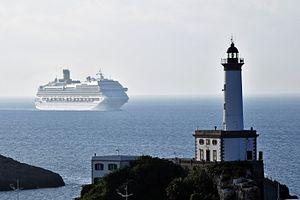
Ibiza est la plus grande des îles Pityuses et l'une des quatre îles habitées de l'archipel des Baléares. En effet, elle est considérée, de façon abusive en géographie ancienne mais acceptable sur un plan d'administration politique ou d'histoire récente, comme l'une des quatre grandes îles habitées de cet archipel des Baléares. Celui-ci forme l'une des dix-sept communautés autonomes d'Espagne, en mer Méditerranée, dont l'île d'Ibiza est l'une des provinces. Elle est dirigée par le Conseil insulaire d'Ibiza et subdivisée en cinq communes.